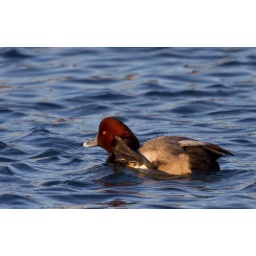
A male redhead duck, scrathing that itch, at the golden hour in York County recently.